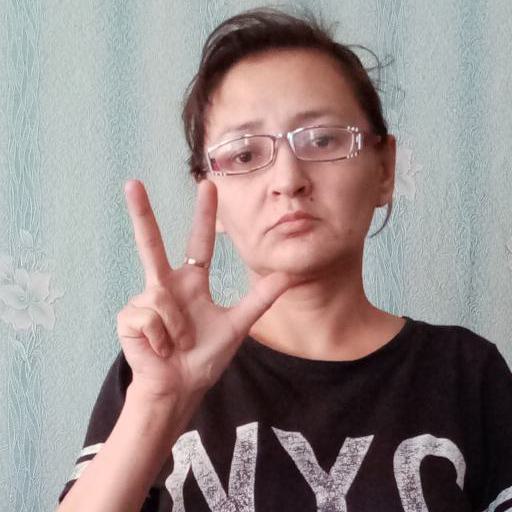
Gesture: three2